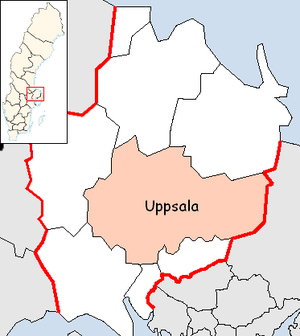
La commune d'Uppsala est une commune suédoise du comté d'Uppsala. 207 944 personnes y vivent. Elle est la quatrième la plus peuplée de Suède. Son chef-lieu se situe à Uppsala.